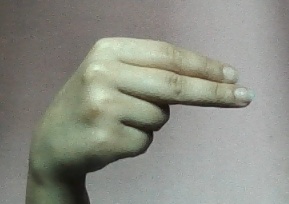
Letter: ain